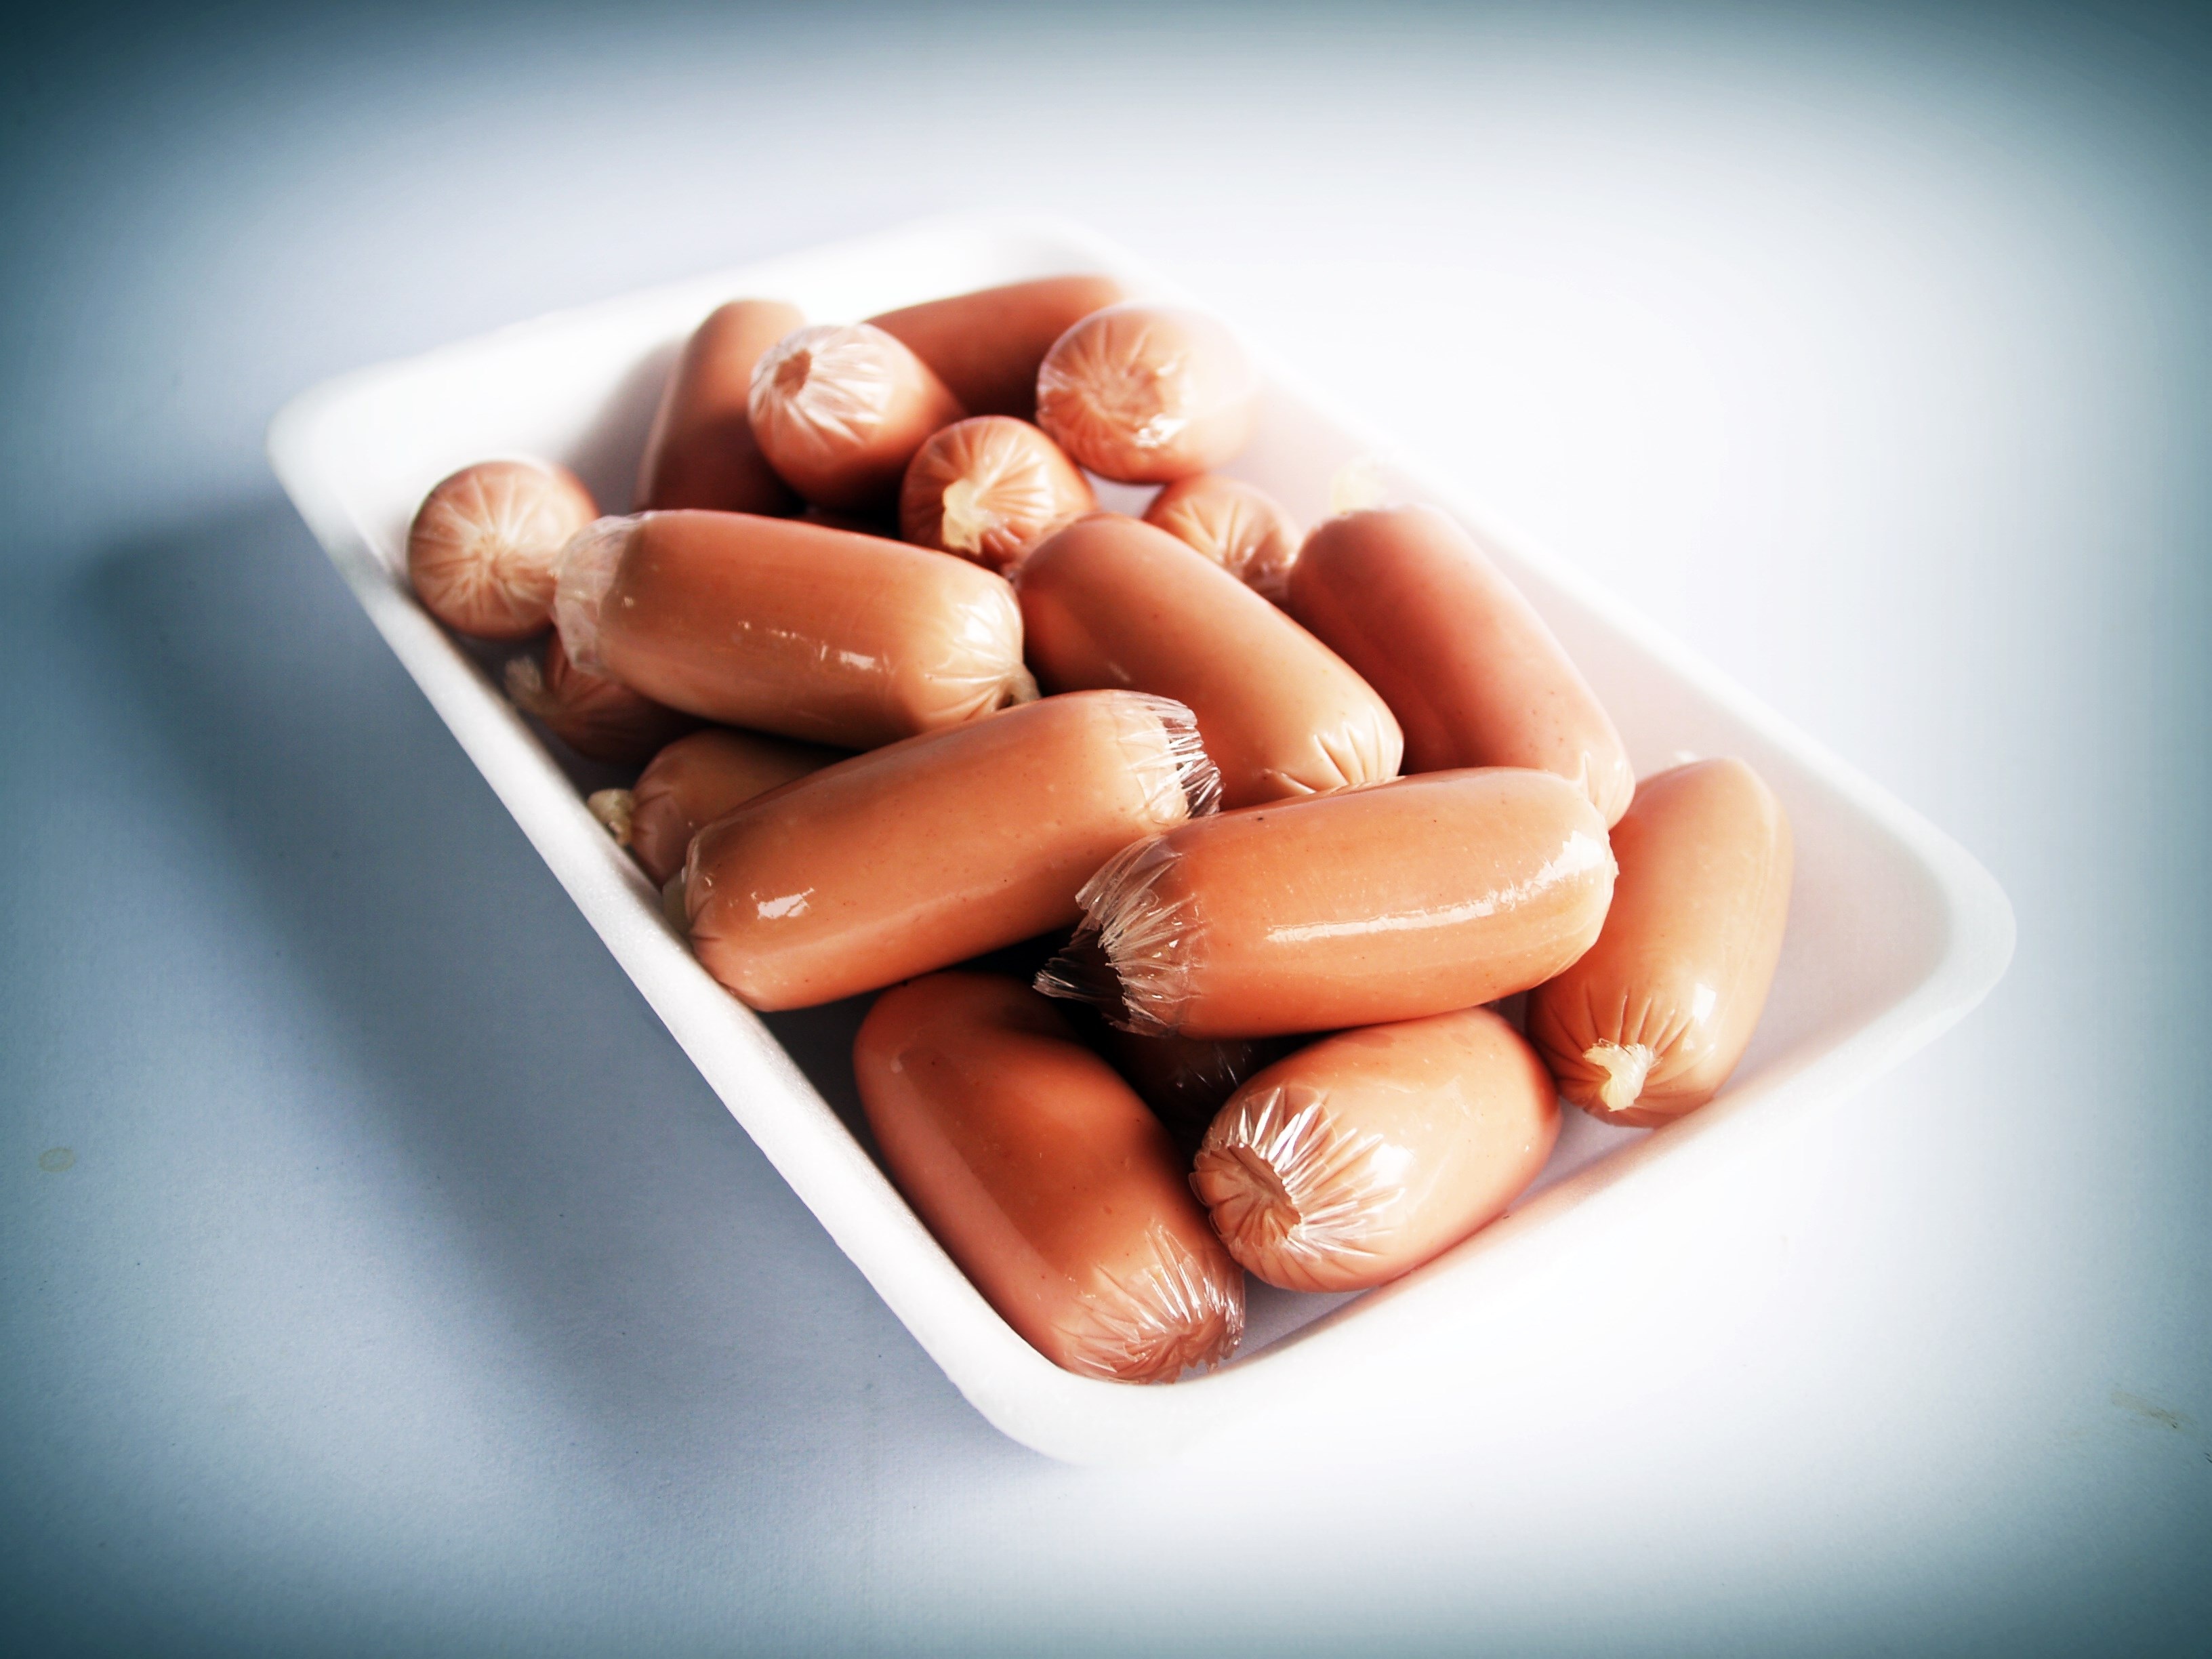
hand, white, isolated, meal, food, cooking, ingredient, produce, vegetable, macro, studio, fresh, brown, kitchen, bbq, junk, stack, object, closeup, breakfast, gourmet, snack, eat, meat, barbecue, pork, beef, delicious, grill, sausage, product, cooked, fat, background, nutrition, dinner, tasty, raw, hotdog, five, fast, gastronomy, traditional, bratwurst, nobody, pack, flavor, nutritious, foodstuff, hot dogs